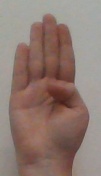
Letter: kaaf